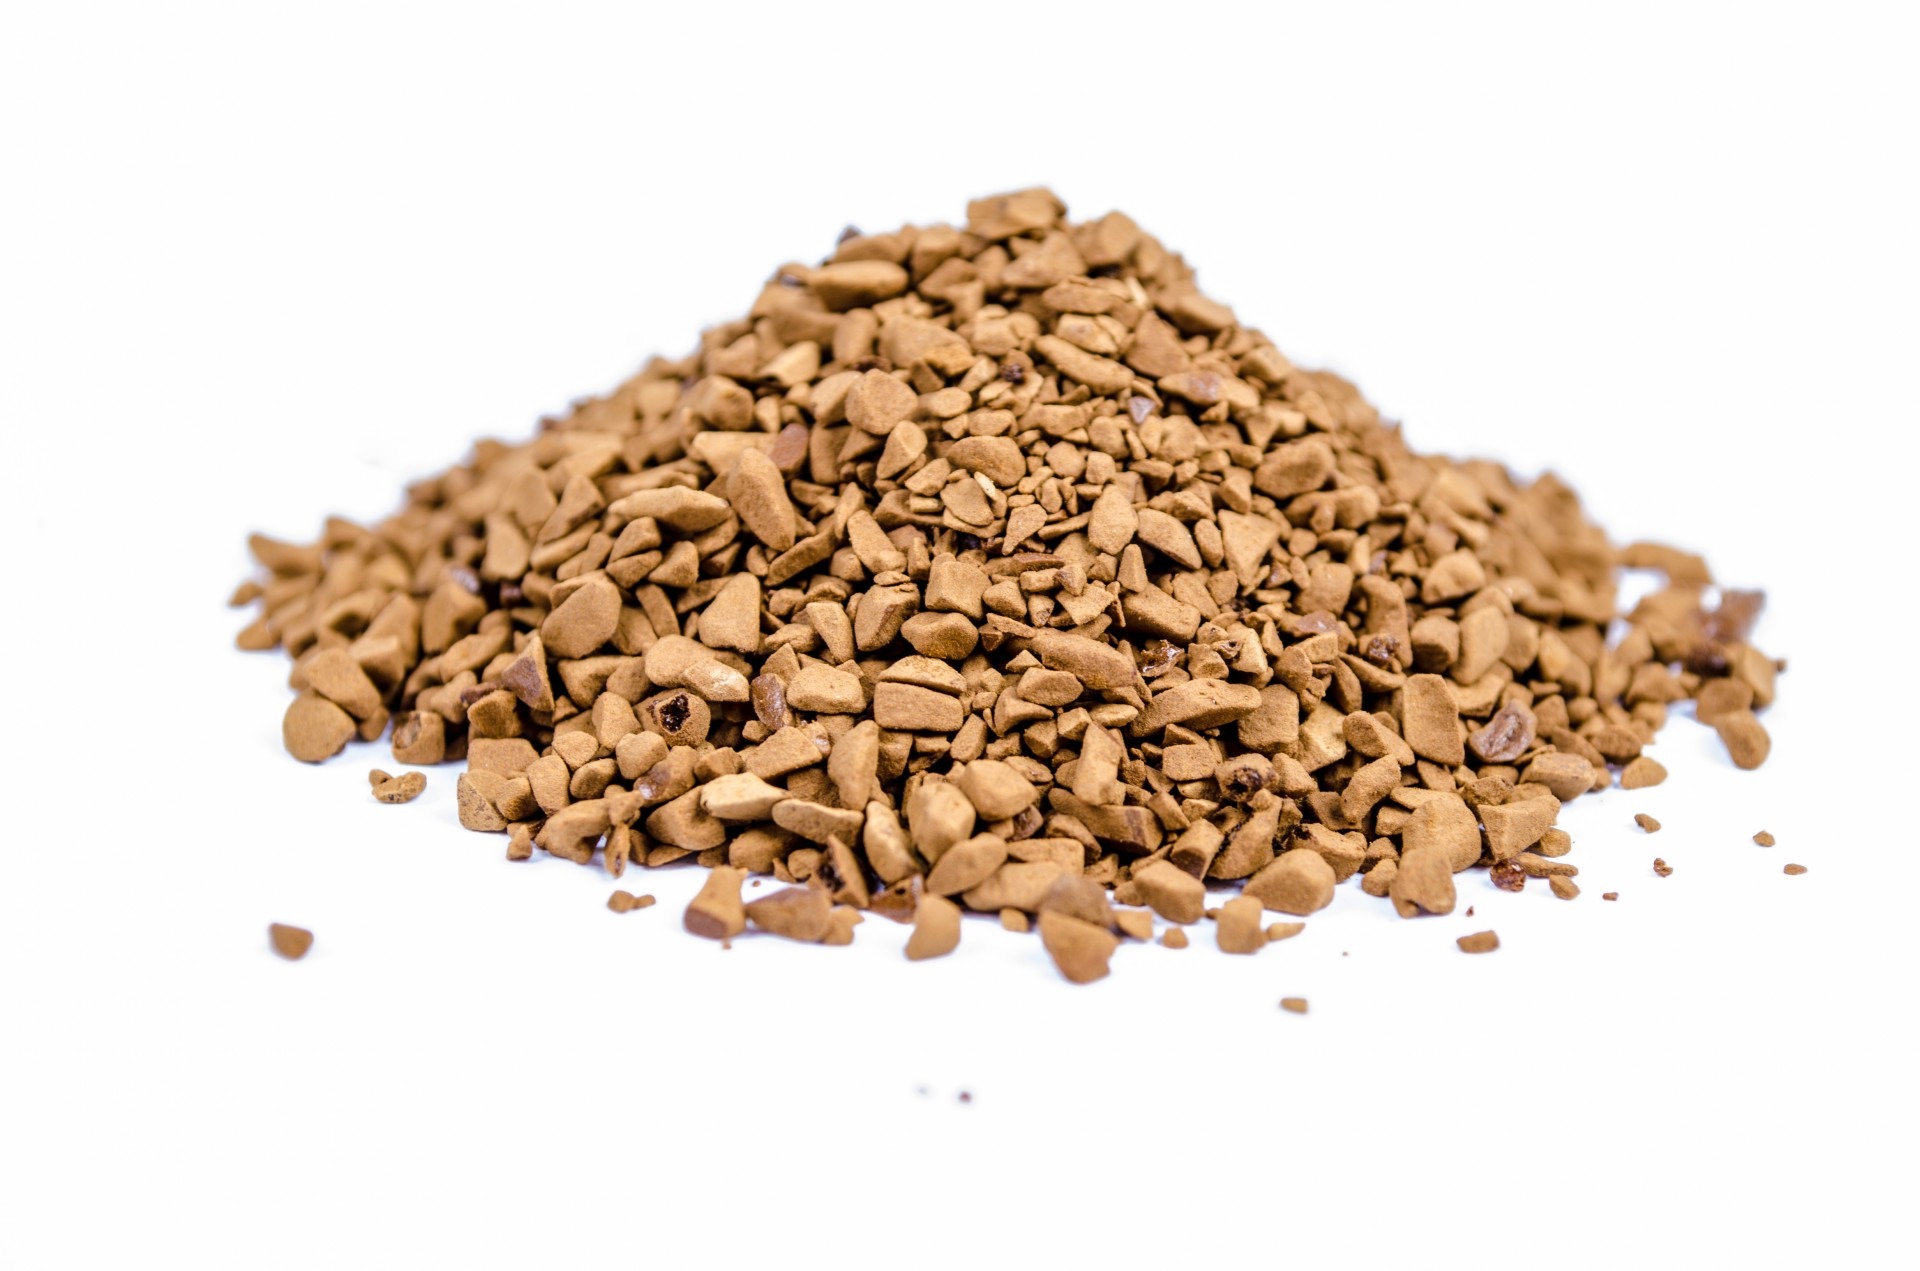
coffee, isolated, aroma, pile, food, ingredient, produce, crop, macro, fresh, brown, soil, beverage, drink, agriculture, powder, breakfast, close up, caffeine, horizontal, instant, scented, heap, nobody, flavor, decaf, granular, instant coffee, sunflower seed, granulated, soluble, granule, grass family, whole grain